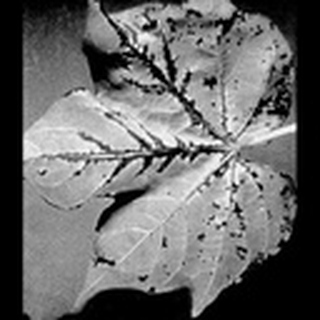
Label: cotton_bacterial_blight